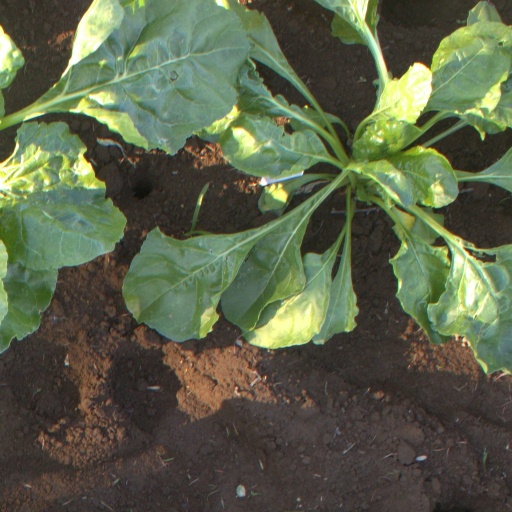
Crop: sugar beet